2021 Premier League Darts

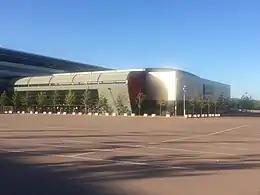
The Marshall Arena, Milton Keynes, was the only venue to host the Premier League in 2021.

The announced calendar included The Brighton Centre being restored to the calendar, having last hosted the Premier League in 2017. The initial calendar also restored rounds in Birmingham, Belfast, Leeds, Berlin, Rotterdam, Glasgow, Manchester, Newcastle, Sheffield and London; all of which had been scheduled for 2020 but cancelled due to the COVID-19 pandemic; with Berlin replacing London as the scheduled host of the final. Milton Keynes and Coventry, which hosted rounds in 2020 following the pandemic, were not intended to be on the 2021 calendar. Due to the continuation of the pandemic, the PDC confirmed that the first nine rounds would be held over two weeks at the Marshall Arena, Milton Keynes. On 22 March 2021, it was confirmed that all the remaining dates, including the playoffs, would also be played in Milton Keynes.